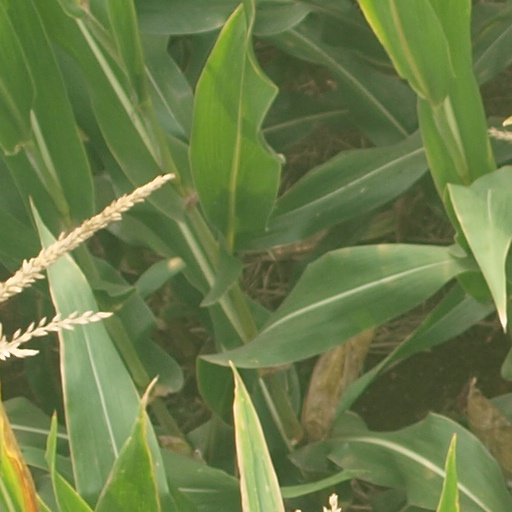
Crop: maize; corn